Answer in natural language. How many Chairs are visible in the scene? Choose between the following options: 4, 6, 5, 3 or 2
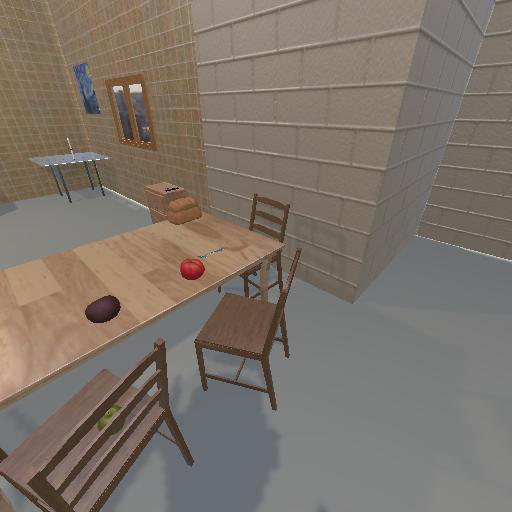
<answer>3</answer>